2009–10 York City F.C. season

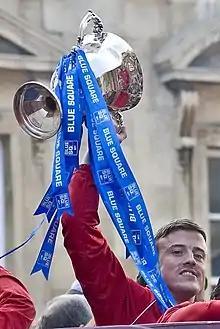
Michael Ingham was voted Clubman of the Year.

York were defeated 3–1 away by Premier League team Stoke City in the FA Cup third round, after they had taken the lead when Barrett scored a header from a Lawless free kick. Carruthers and Graham signed for the club permanently, with the former signing for 18 months and the latter until the end of the season. York beat Hayes & Yeading 4–1 at home, with Carruthers, Brodie (2) and Gall scoring. A 0–0 away draw with Newport County of the Conference South meant York would have a replay in the FA Trophy second round. Midfielder Courtney Pitt joined on loan from Cambridge for the rest of the season and Russell moved the other way, while Nelthorpe was loaned out to Luton and Gall extended his contract to the end of the season. Barrett scored the only goal with a shot from outside the penalty area to give York a 1–0 win away to Cambridge. York won their FA Trophy second round replay against Newport 1–0 at home, Pacquette scoring the winning goal in stoppage time. O'Hare returned to Gainsborough on loan for the rest of the season. York beat Conference North team Corby Town 1–0 at home in the FA Trophy third round, the winning goal coming from a penalty scored by Ferrell.